Dungeness crab

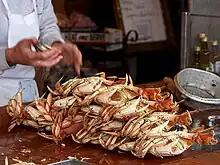
Dungeness crab ready to eat at Fisherman's Wharf, San Francisco

Mature female crabs generally molt in late spring, although exact timing varies with location. Mating occurs immediately after the female has molted and before the new exoskeleton hardens. Males are able to detect when females are molting, presumably through pheromones although this is not confirmed yet. Each mating season, male crabs may mate with many partners. Upon locating an available female, the male initiates a protective premating embrace that lasts for several days. In this embrace, the female is tucked underneath the male, oriented such that their abdomens touch and their heads face each other. The sperm deposited by the male is stored in the spermatheca and all sperm can be stored for up to two and a half years. This means a female may choose to use older sperm or not to mate at all during a given year. Fertilization occurs from October to December when eggs are deposited into the adnominal flap of the female. The females extrude the fertilized eggs and hold them in specialized hair located on their tail flap. Dungeness eggs are at first bright orange and darken as they develop. A single female can hold up to 2 million eggs depending on her size; females that use older sperm will carry fewer eggs. In the winter, a female crab will bury herself in the sand and become inactive in order to protect her eggs. Eggs typically hatch in the spring, although exact time varies with location.